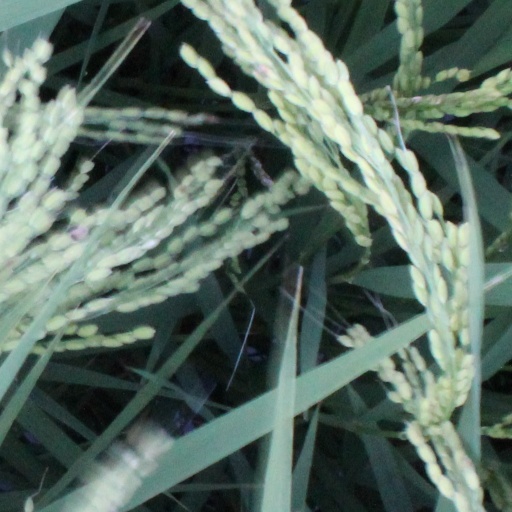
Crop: rice